Gerald Laird

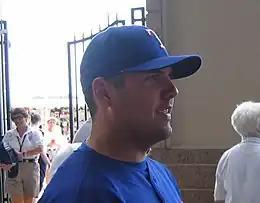
Laird during his tenure with the Texas Rangers in 2005

Shortly before the 2002 season Oakland traded Laird to the Texas Rangers along with outfielder Ryan Ludwick, Jason Hart and Mario Ramos, for slugging first baseman Carlos Peña and southpaw relief pitcher Mike Venafro. Texas assigned Laird to its Double-A Tulsa Drillers, where his strong defensive play and improved batting average (.276) drew plaudits.